Lautaro Martínez

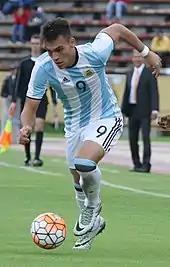
Martínez playing for Argentina U20 at the 2017 South American U-20 Championship

Martínez officially joined Inter on 4 July 2018 for a reported fee of €22.7 million and he signed a five-year contract with the club. He made his unofficial debut ten days later and scored in a 3–0 friendly win over Swiss club, Lugano. His full debut followed on 19 August when he started in a 1–0 Serie A loss to Sassuolo in the opening week. He scored his first league goal against Cagliari, the opener of a 2–0 win at San Siro on 29 September.